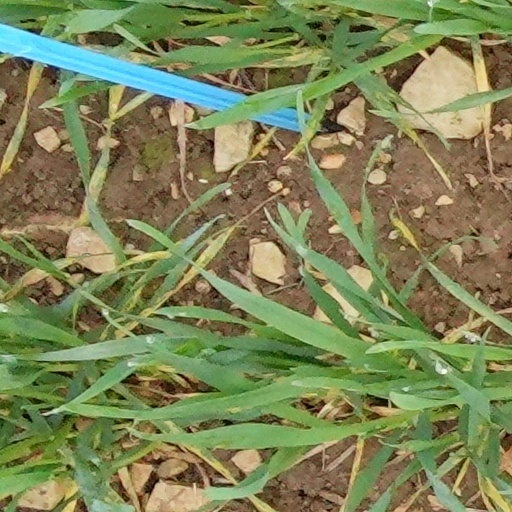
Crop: wheat